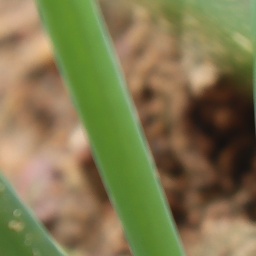
Label: healthy